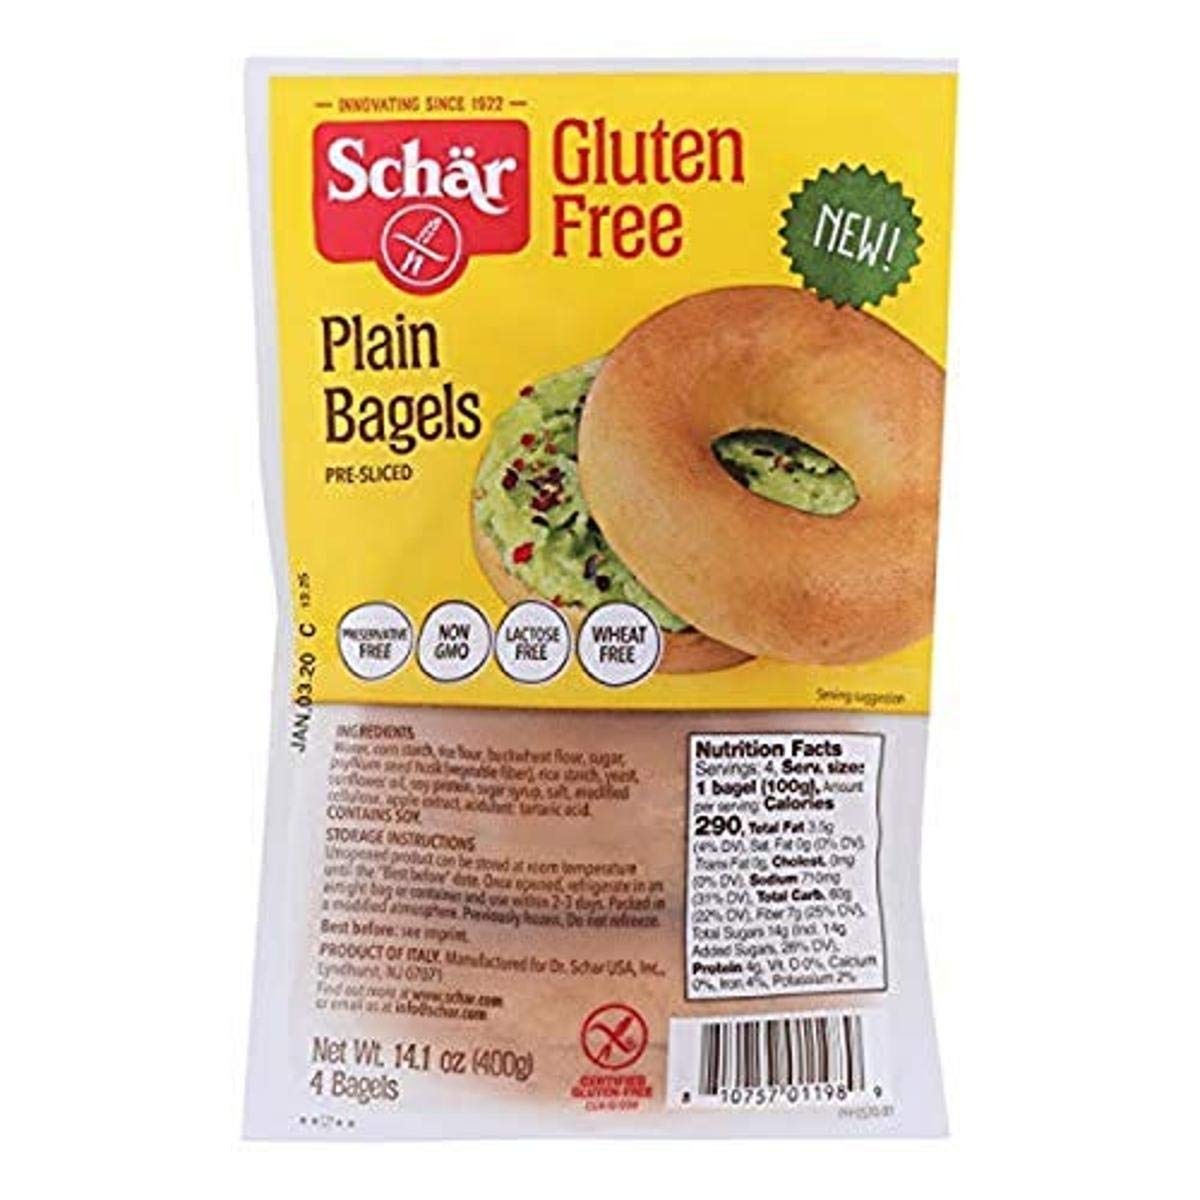
Item Name: Schar Plain Bagels, Gluton Free, Preservative Free, Non Gmo, Lactose Free, Wheat Free, Pre-Sliced,, 14.1Count (Pack Of 4)
Bullet Point 1: Preservative free
Bullet Point 2: Non GMO
Bullet Point 3: Lactose Free
Bullet Point 4: Wheat Free
Bullet Point 5: Gluten Free
Value: 56.4
Unit: Ounce

Price: 39.55